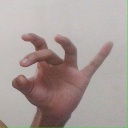
अक्षर: ओ